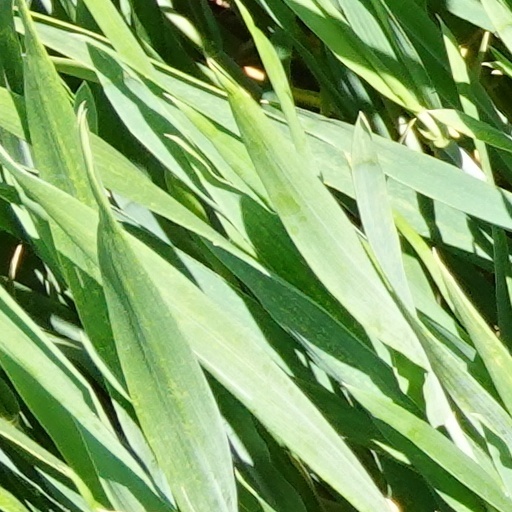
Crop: wheat